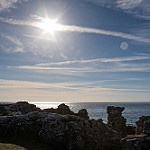
Label: sea